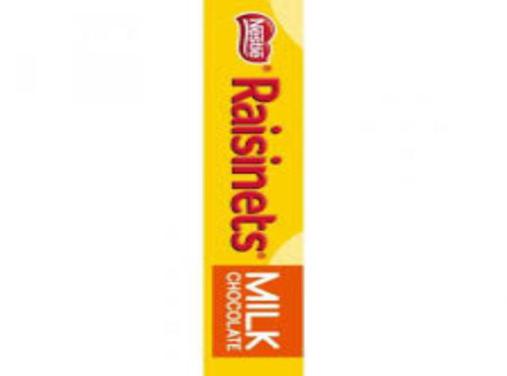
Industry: Food